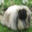
Label: dog